The Kings' Crusade

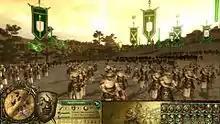

Dominance: as already mentioned, in this regime the enemy forces are equal. You can gain the upper hand through the proper selection and application teams. It is very important to be aware of the terrain on the battlefield and take into account certain weather conditions. In other words, use the single-player experience. Your goal - to capture and retain most of the victory points.